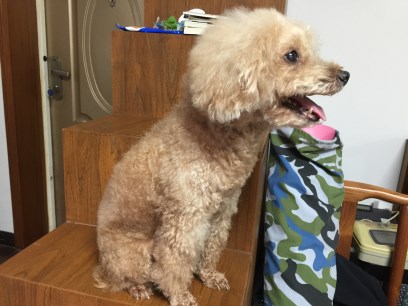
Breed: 2925-n000114-toy_poodle